Raman laser

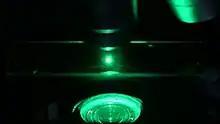
Raman measurement of ionic liquid droplet

Raman lasers are optically pumped. However, this pumping does not produce a population inversion as in conventional lasers. Rather, pump photons are absorbed and "immediately" re-emitted as lower-frequency laser-light photons ("Stokes" photons) by stimulated Raman scattering. The difference between the two photon energies is fixed and corresponds to a vibrational frequency of the gain medium. This makes it possible, in principle, to produce arbitrary laser-output wavelengths by choosing the pump-laser wavelength appropriately. This is in contrast to conventional lasers, in which the possible laser output wavelengths are determined by the emission lines of the gain material.